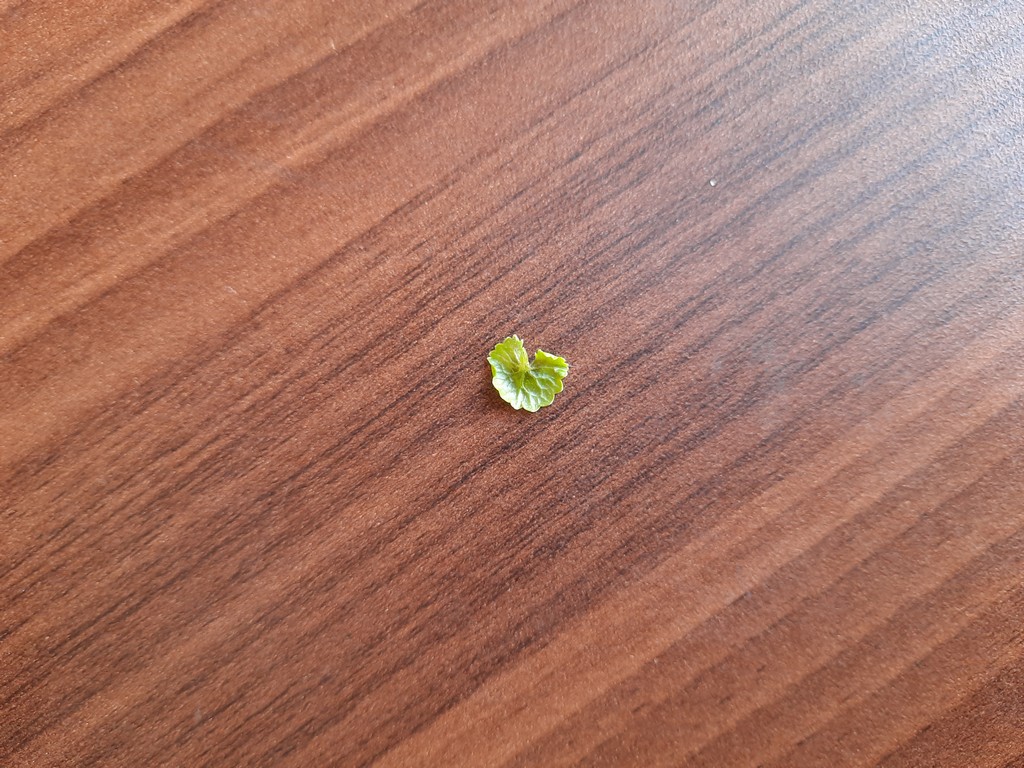
Label: Healthy